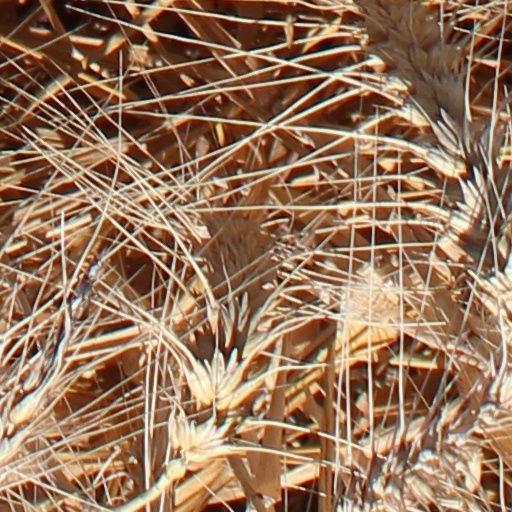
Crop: wheat